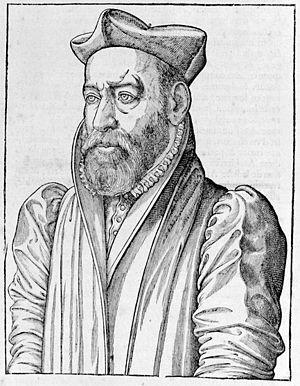
Gravure avec le portrait de Philibert de L'Orme